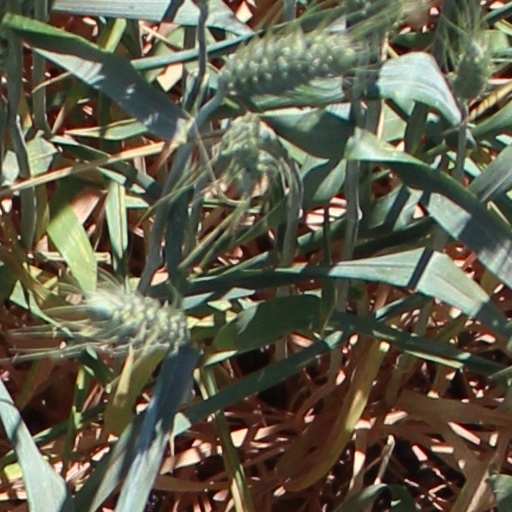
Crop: wheat